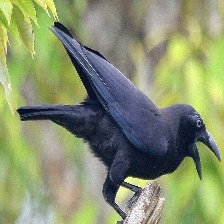
Species: CROW
Scientific name: CORVUS